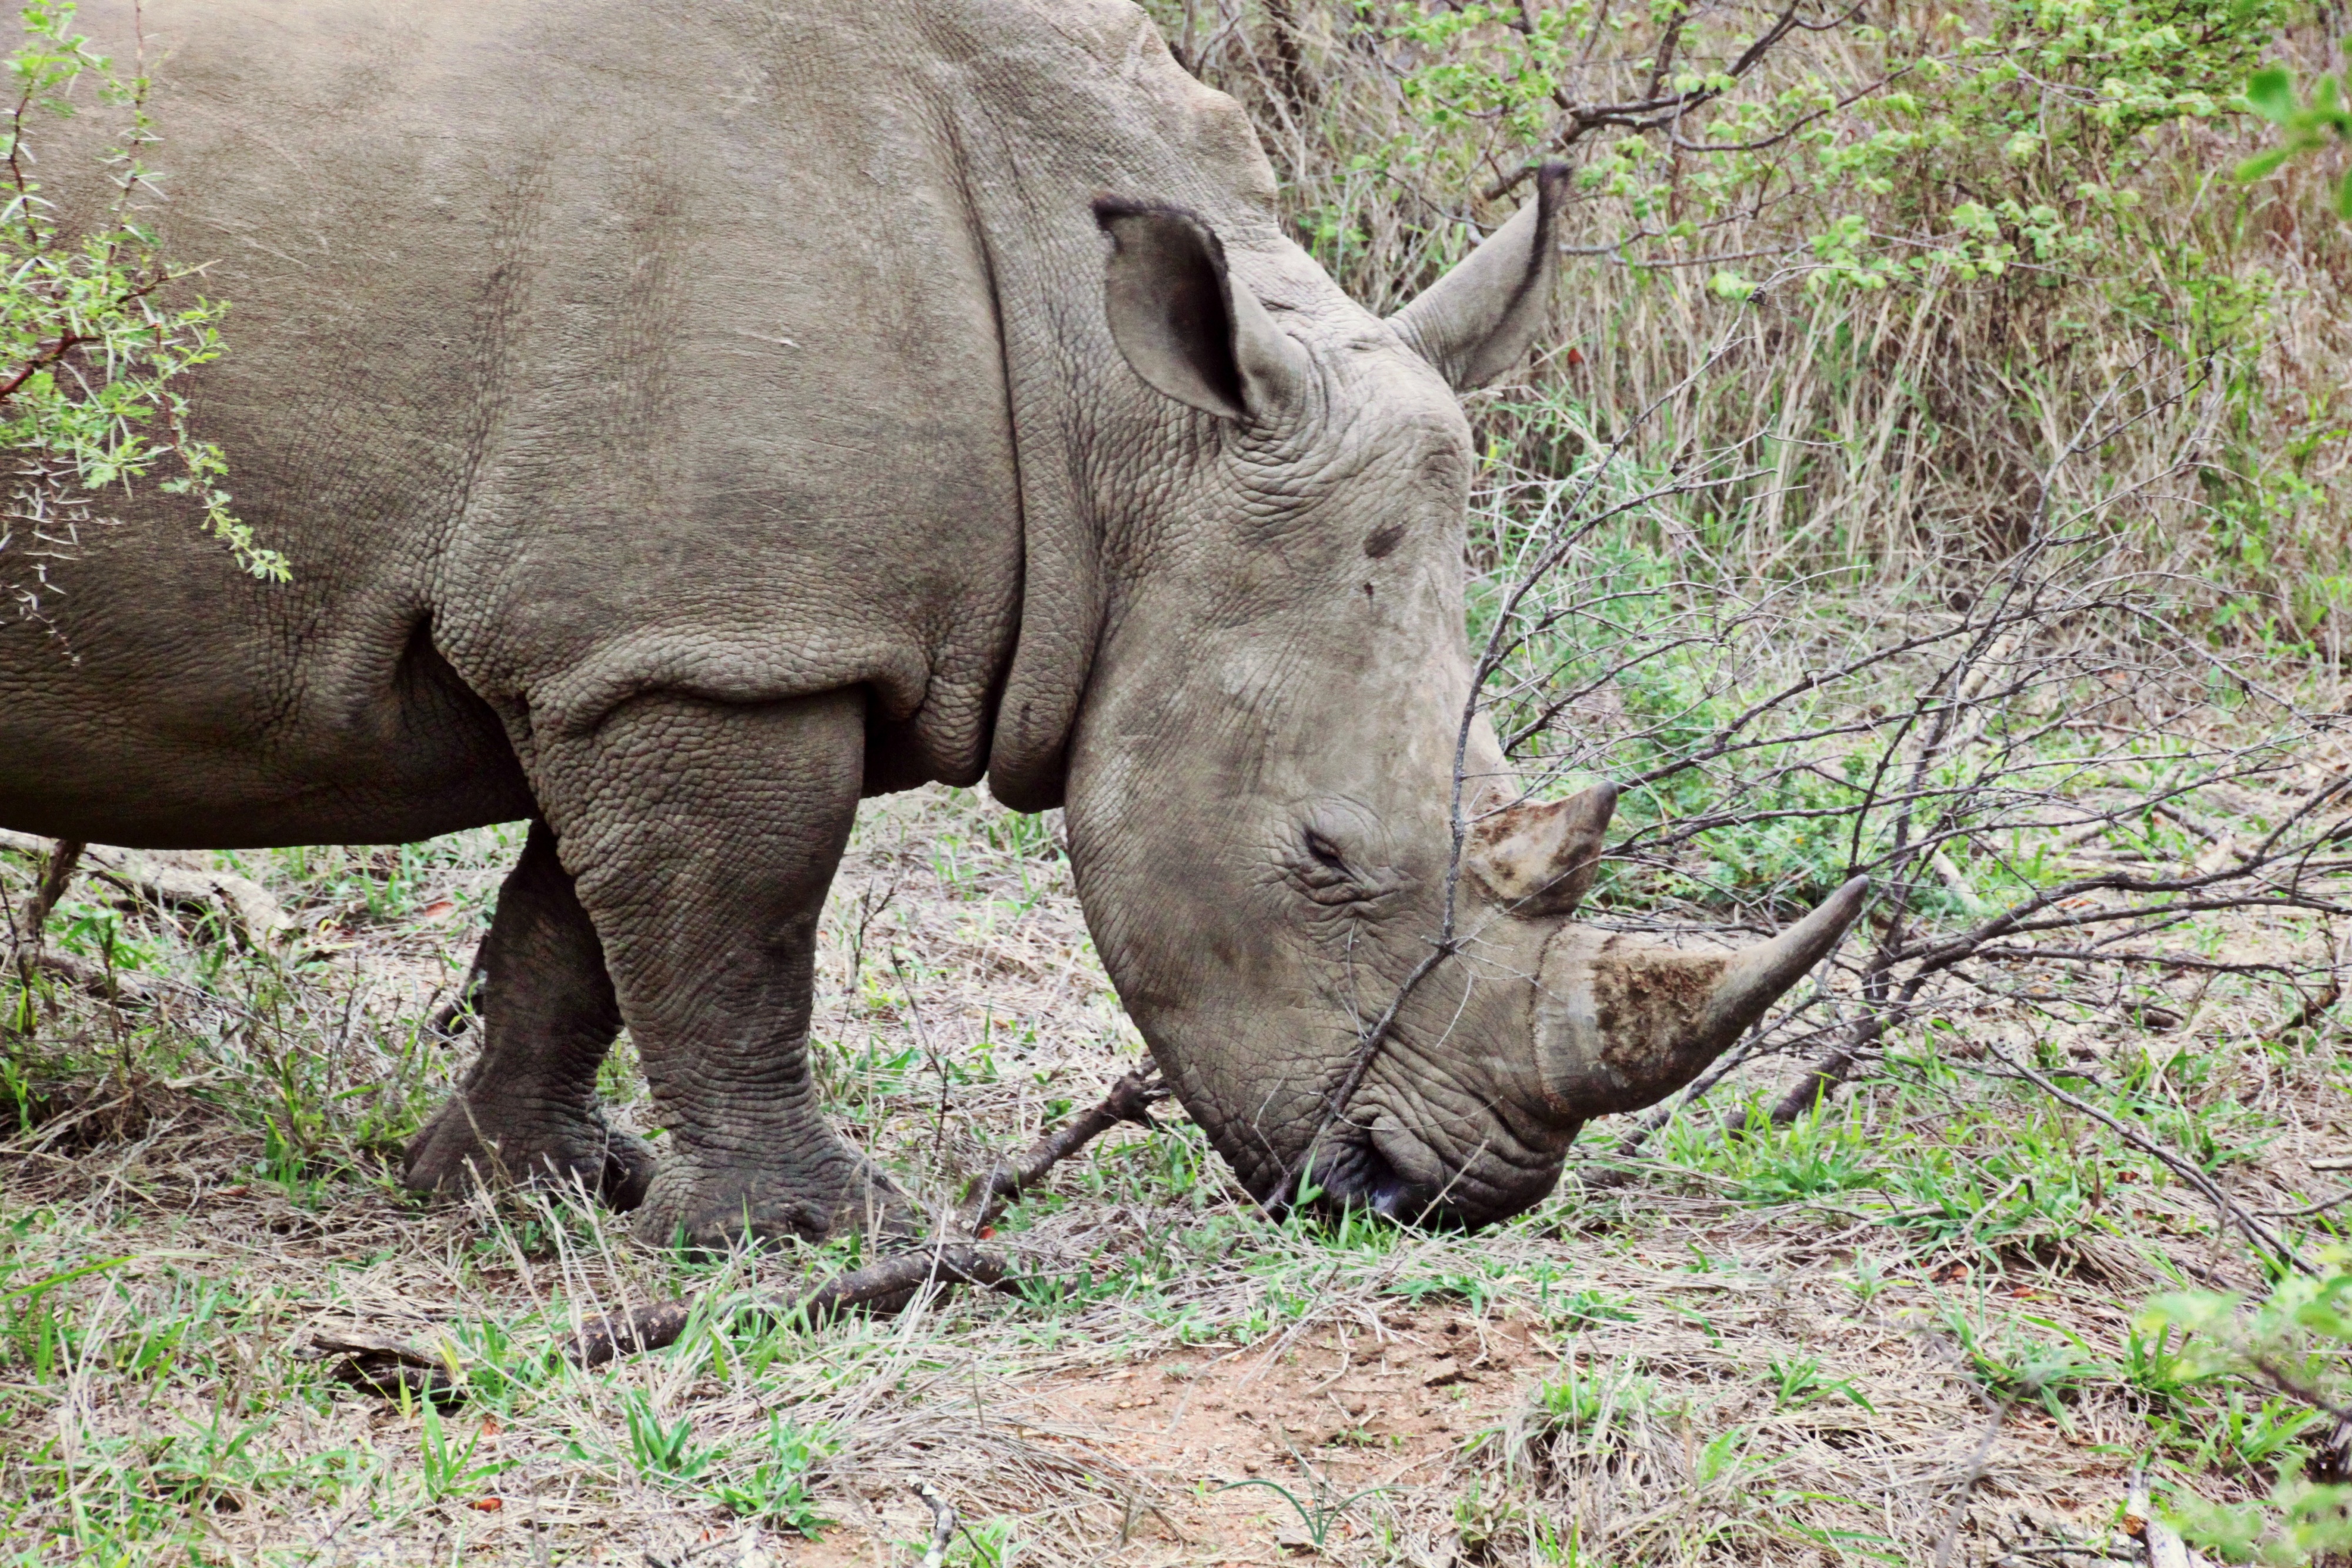
nature, adventure, animal, wildlife, zoo, africa, mammal, close, fauna, rhino, wild animal, rhinoceros, animal world, safari, wildlife photography, south africa, big game